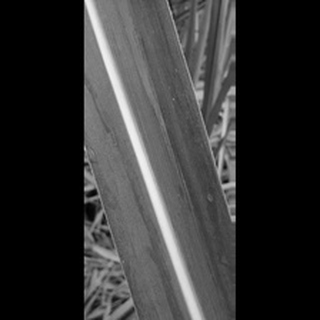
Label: healthy_sugarcane